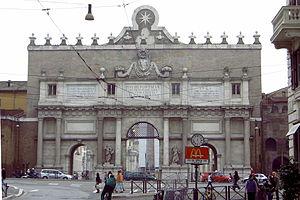
Le mur d'Aurélien est une enceinte fortifiée antique protégeant la ville de Rome, en Italie, construite entre 271 et 282, sous le règne des empereurs Aurélien et Probus.